Ministry of Fear

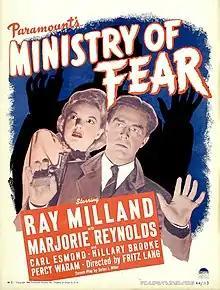
Theatrical release poster

Ministry of Fear is a 1944 American spy thriller film noir directed by Fritz Lang, and starring Ray Milland and Marjorie Reynolds. Based on the 1943 novel by Graham Greene, the film tells the story of a man just released from a mental asylum who finds himself caught up in an international spy ring and pursued by Nazi agents after inadvertently receiving something they want. The original music for the film was composed by Victor Young.